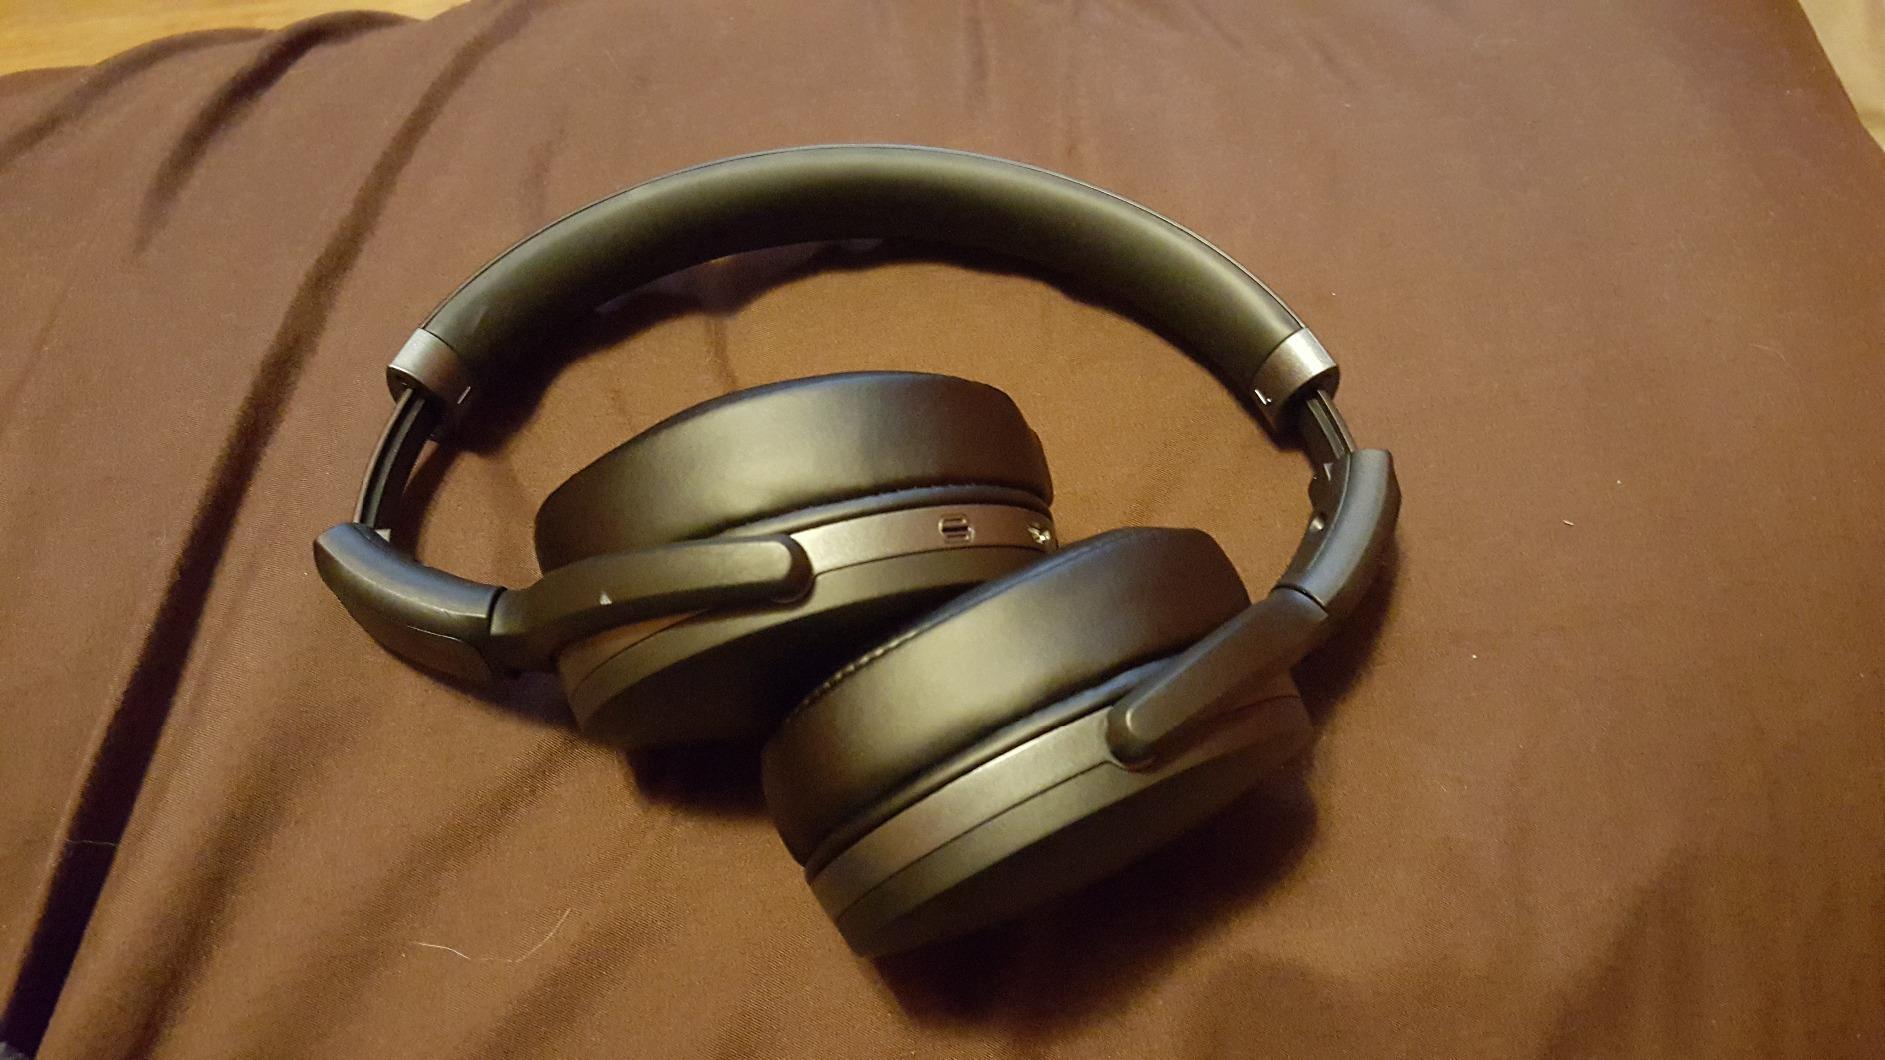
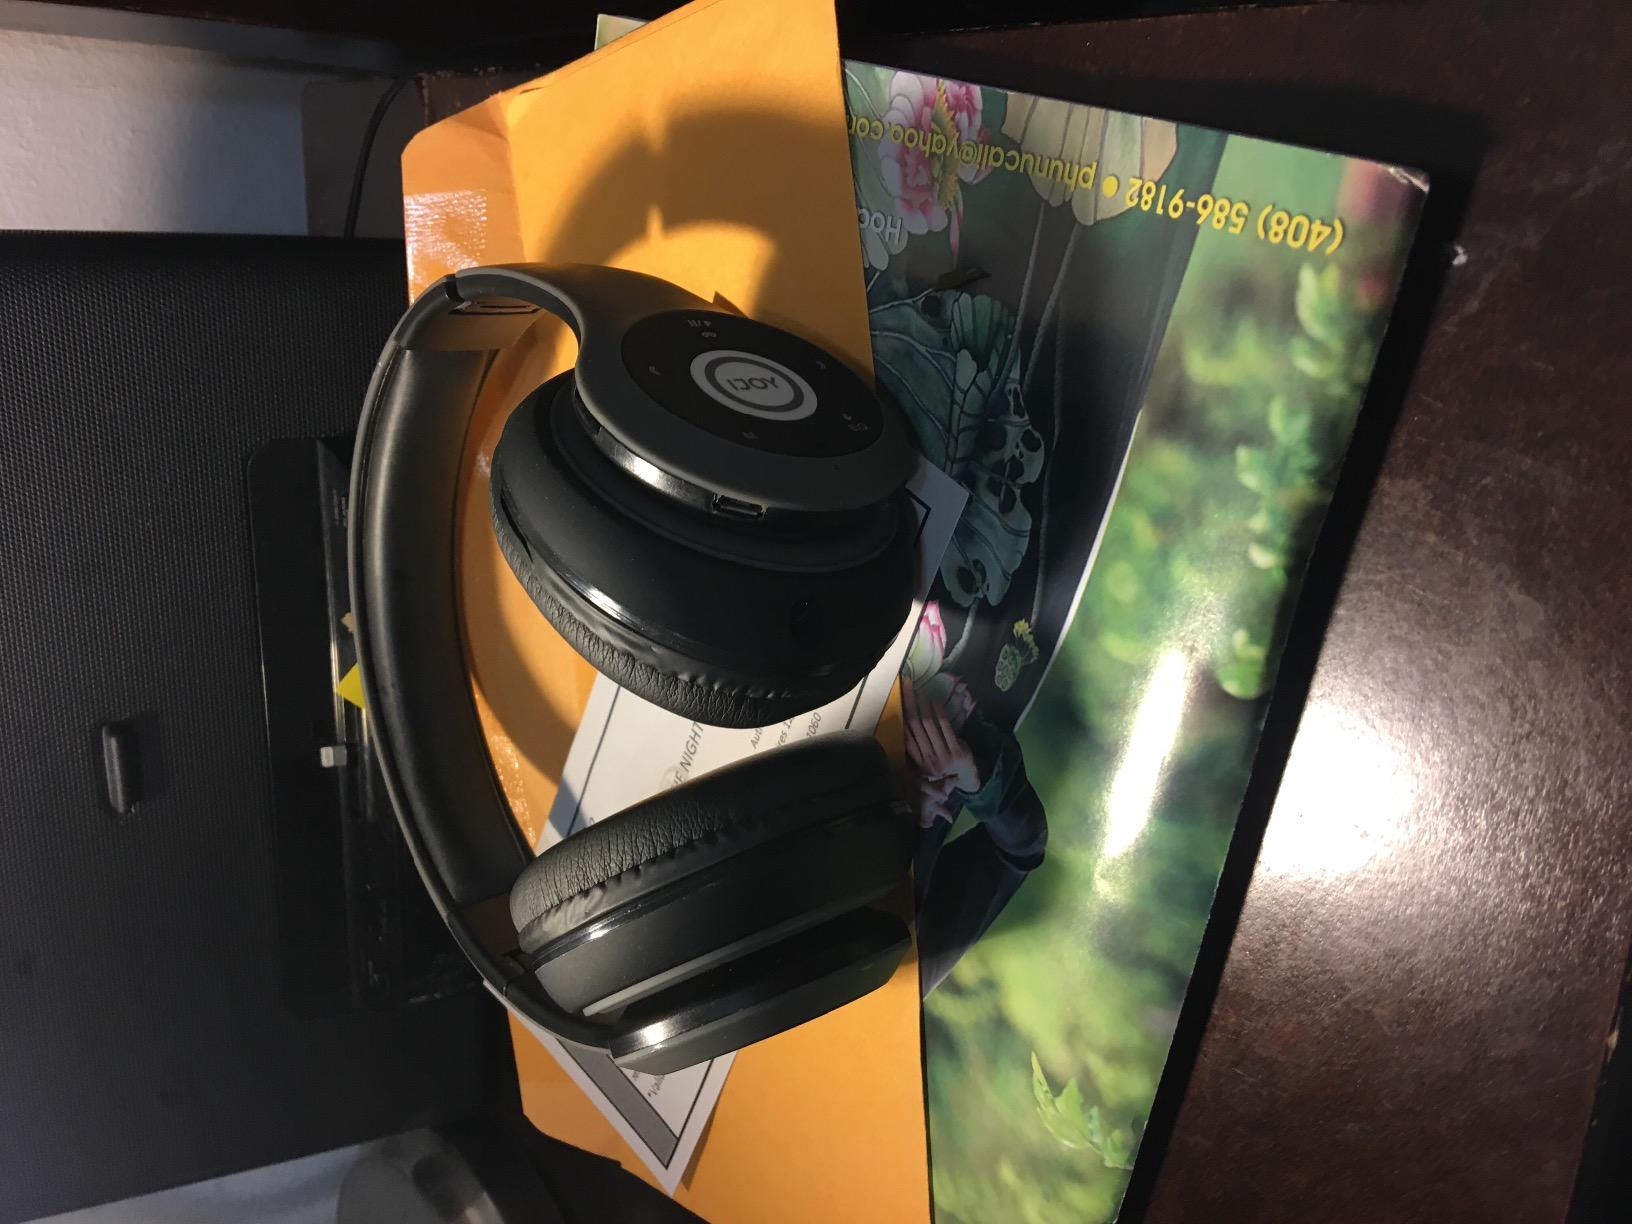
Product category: headphones
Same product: no